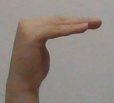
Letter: haa